Uthmanic codex

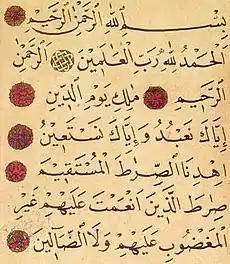
A sample of the Uthmanic illustration of Surat al-Fatiha.

The library of the Tashkent Religious Department holds a Quran written on parchment, which they claim is the Quran of Uthman ibn Affan. The Quran is characterized by a lack of dots. Each of its pages contains 12 lines and 353 pages measuring (68 cm x 53 cm). The Quran was previously kept in Samarkand and remained there until 1869 when it was moved to its current location in Tashkent. Historians have suggested two ways in which the Quran arrived in Samarkand. That the Quran arrived in Samarkand during the rule of the Golden Horde (621 AH-907 AH) and that it was a gift from the Mamluk Sultan Rukn al-Din Baybars, who had married the daughter of Berke Khan, the Khan of the Golden Horde. Second, this Quran is the same Quran that Ibn Battuta saw when he visited Basra and it was moved from Basra to Samarkand by Timur Lenk.